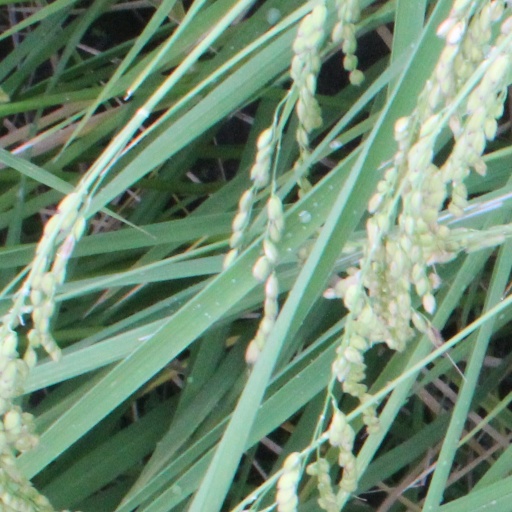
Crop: rice